Interstate 8

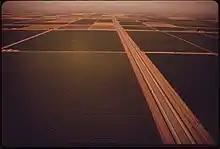
I-8 in the Imperial Valley, 1972

By mid-February 1969, one segment of the freeway running through Alpine was nearing completion and was scheduled to open on February 21; another section was scheduled to open in April. However, although dirt and rocks were transported on a conveyor belt across US 80 to become part of an embankment for the Sweetwater River Bridge, the grading of the mountain near Viejas Grade and the Sweetwater River had not been completed on the final link. The historic Ellis Grade radiator stop was to be removed and replaced with one at Vista Point. On April 19, 1969, the part east of Alpine opened to traffic. All of the Alpine part of I-8 opened on May 22, 1969, after a ribbon-cutting ceremony; yet the Viejas Grade segment was now projected to be completed by 1972. The bridge over the Sweetwater River was under construction by 1970, and the entire segment cost $22.1 million (about $ in dollars). By May, this segment was estimated to be completed in the later part of that year. The leveling of the grade resulted in the second highest fill in the state at .